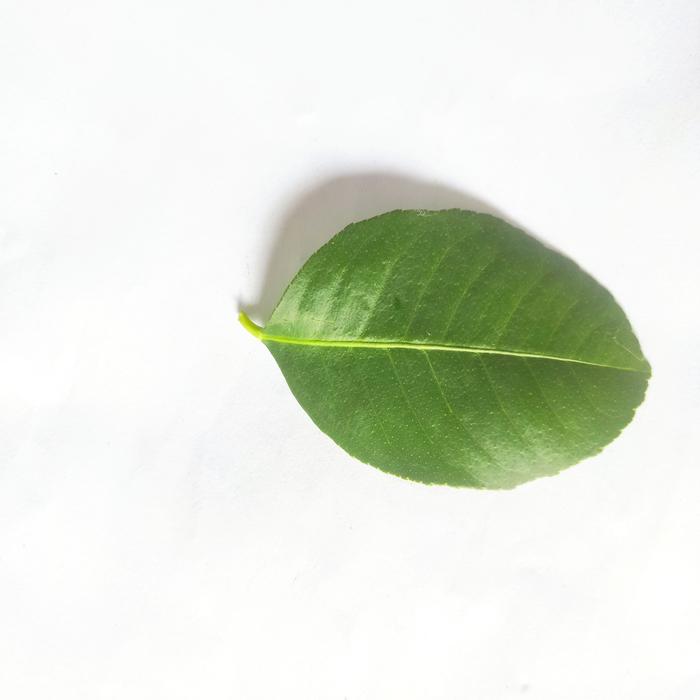
Crop: Lemon
Leaf condition: Healthy_Leaf